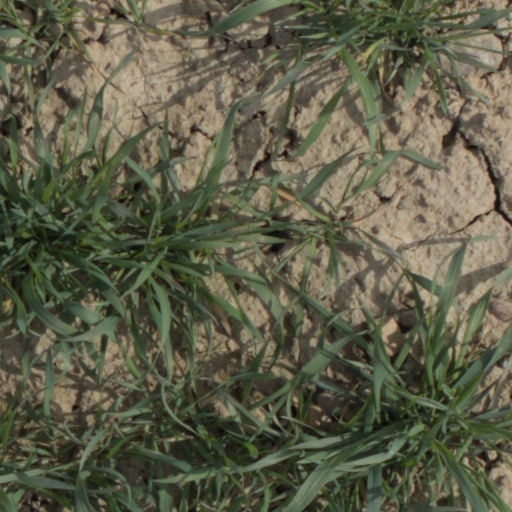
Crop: wheat